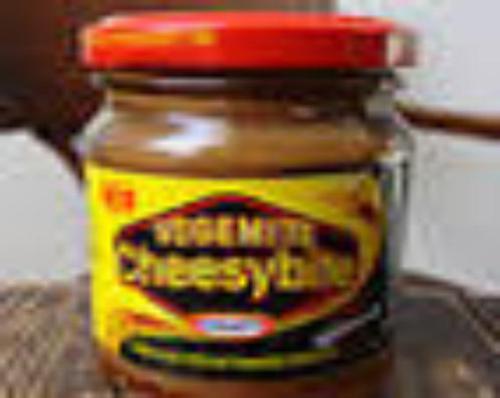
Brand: cheesybite
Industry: Food